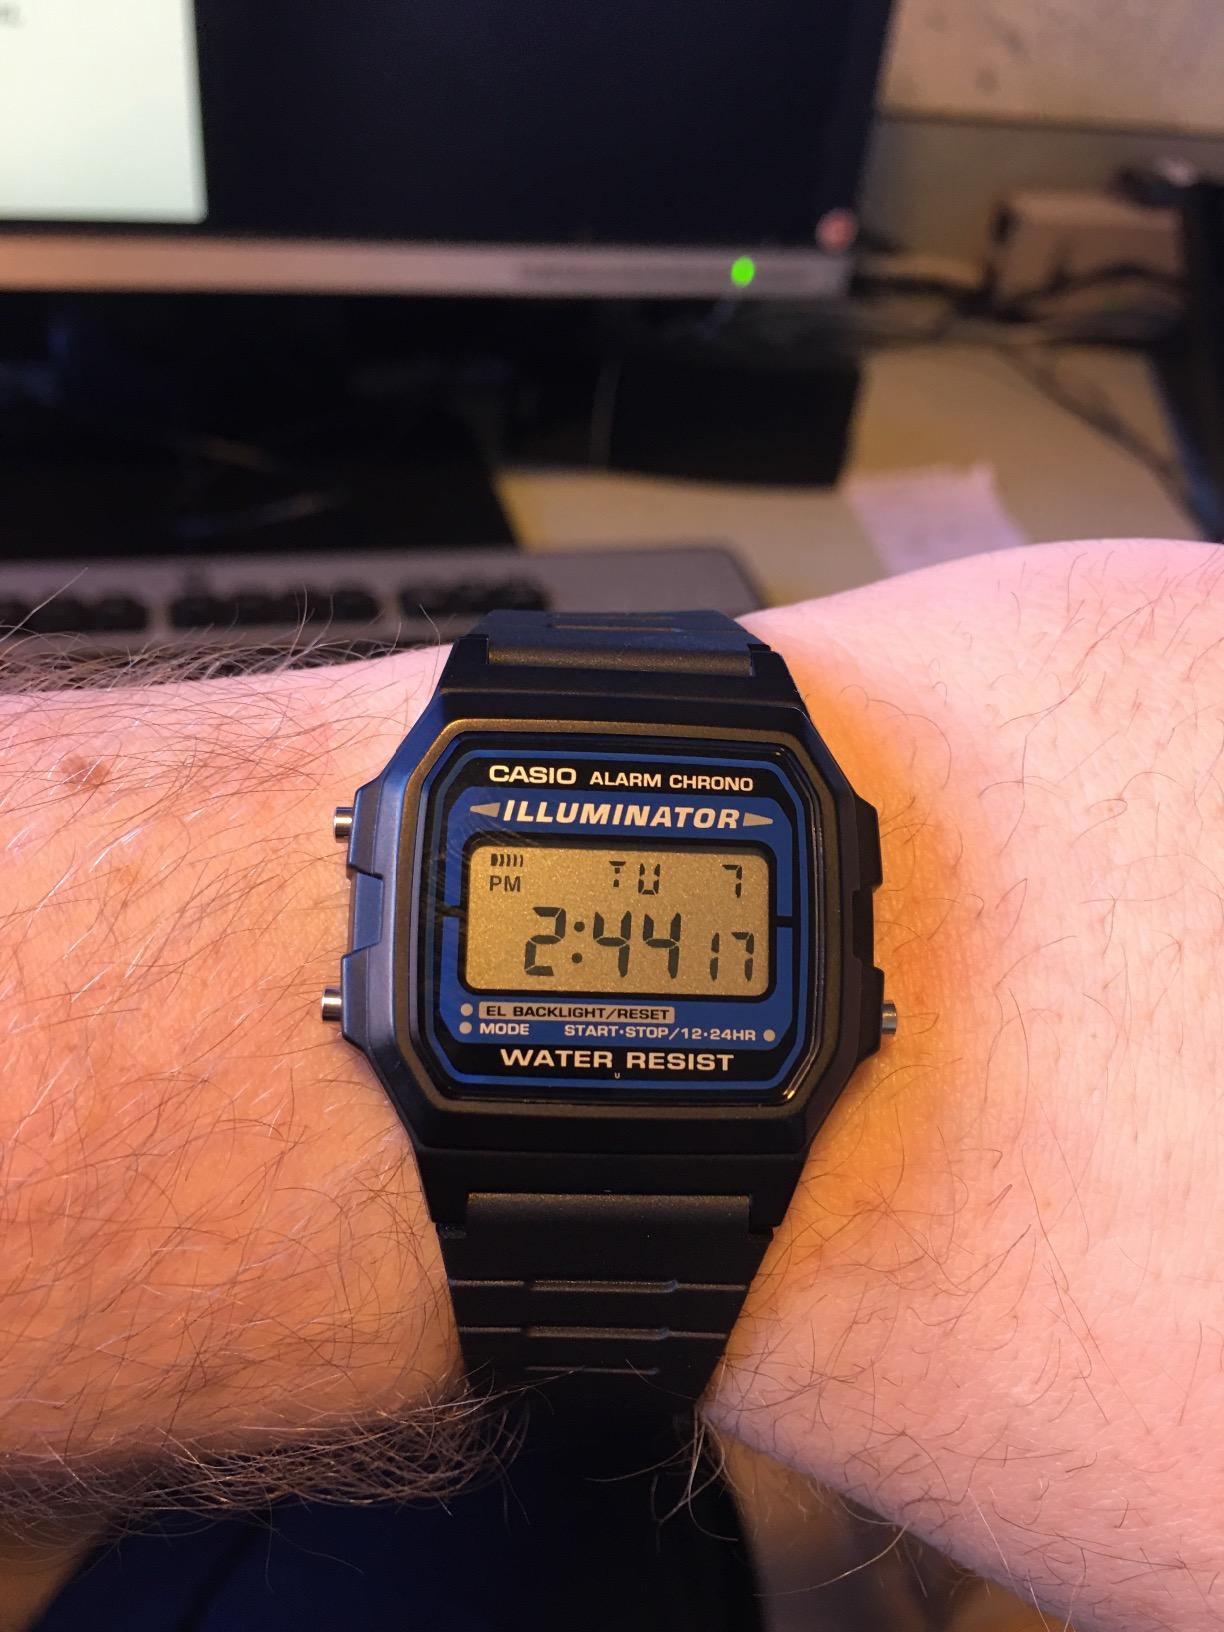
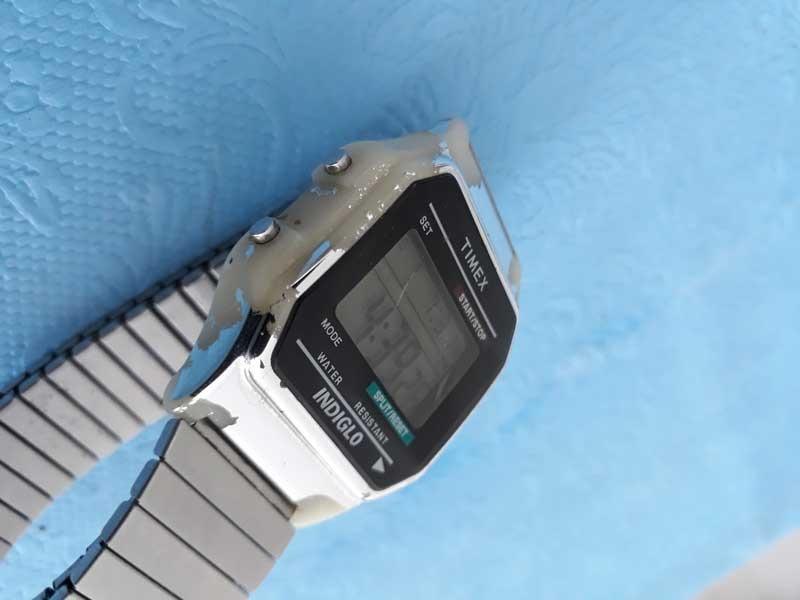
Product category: accessories_watch
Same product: no